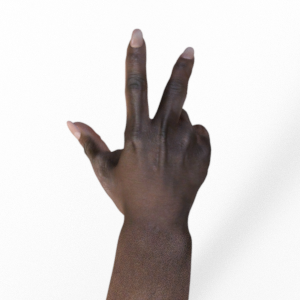
Label: scissors